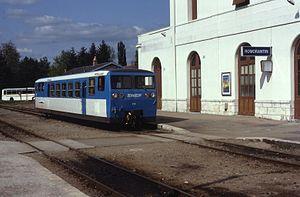
Les X 210 sont des autorails SNCF à voie métrique de la ligne du Blanc à Argent, construits par la SCF Verney au Mans en 1950 et 1951.